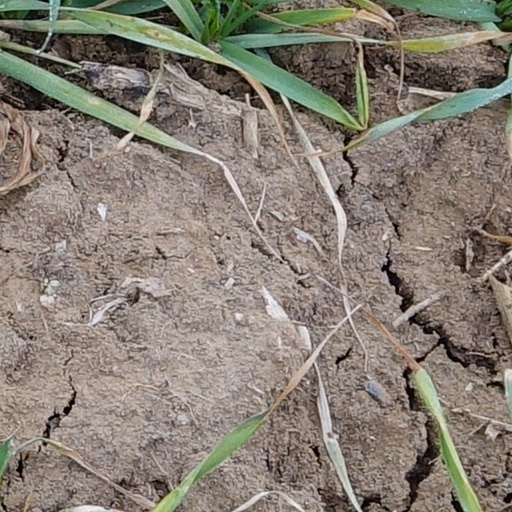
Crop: wheat